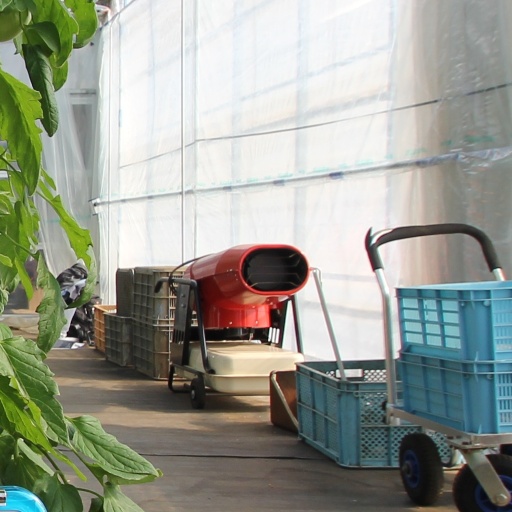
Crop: tomato